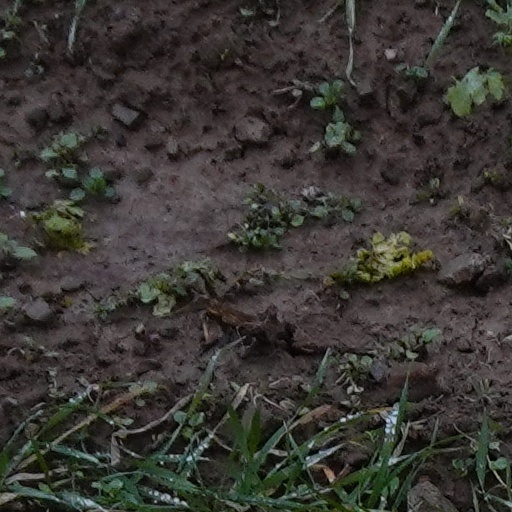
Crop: wheat